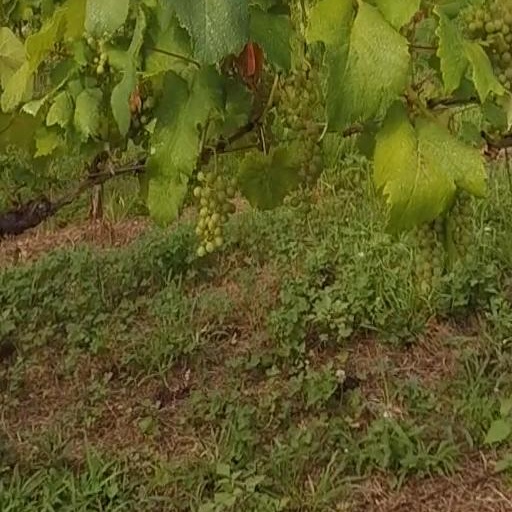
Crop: grape